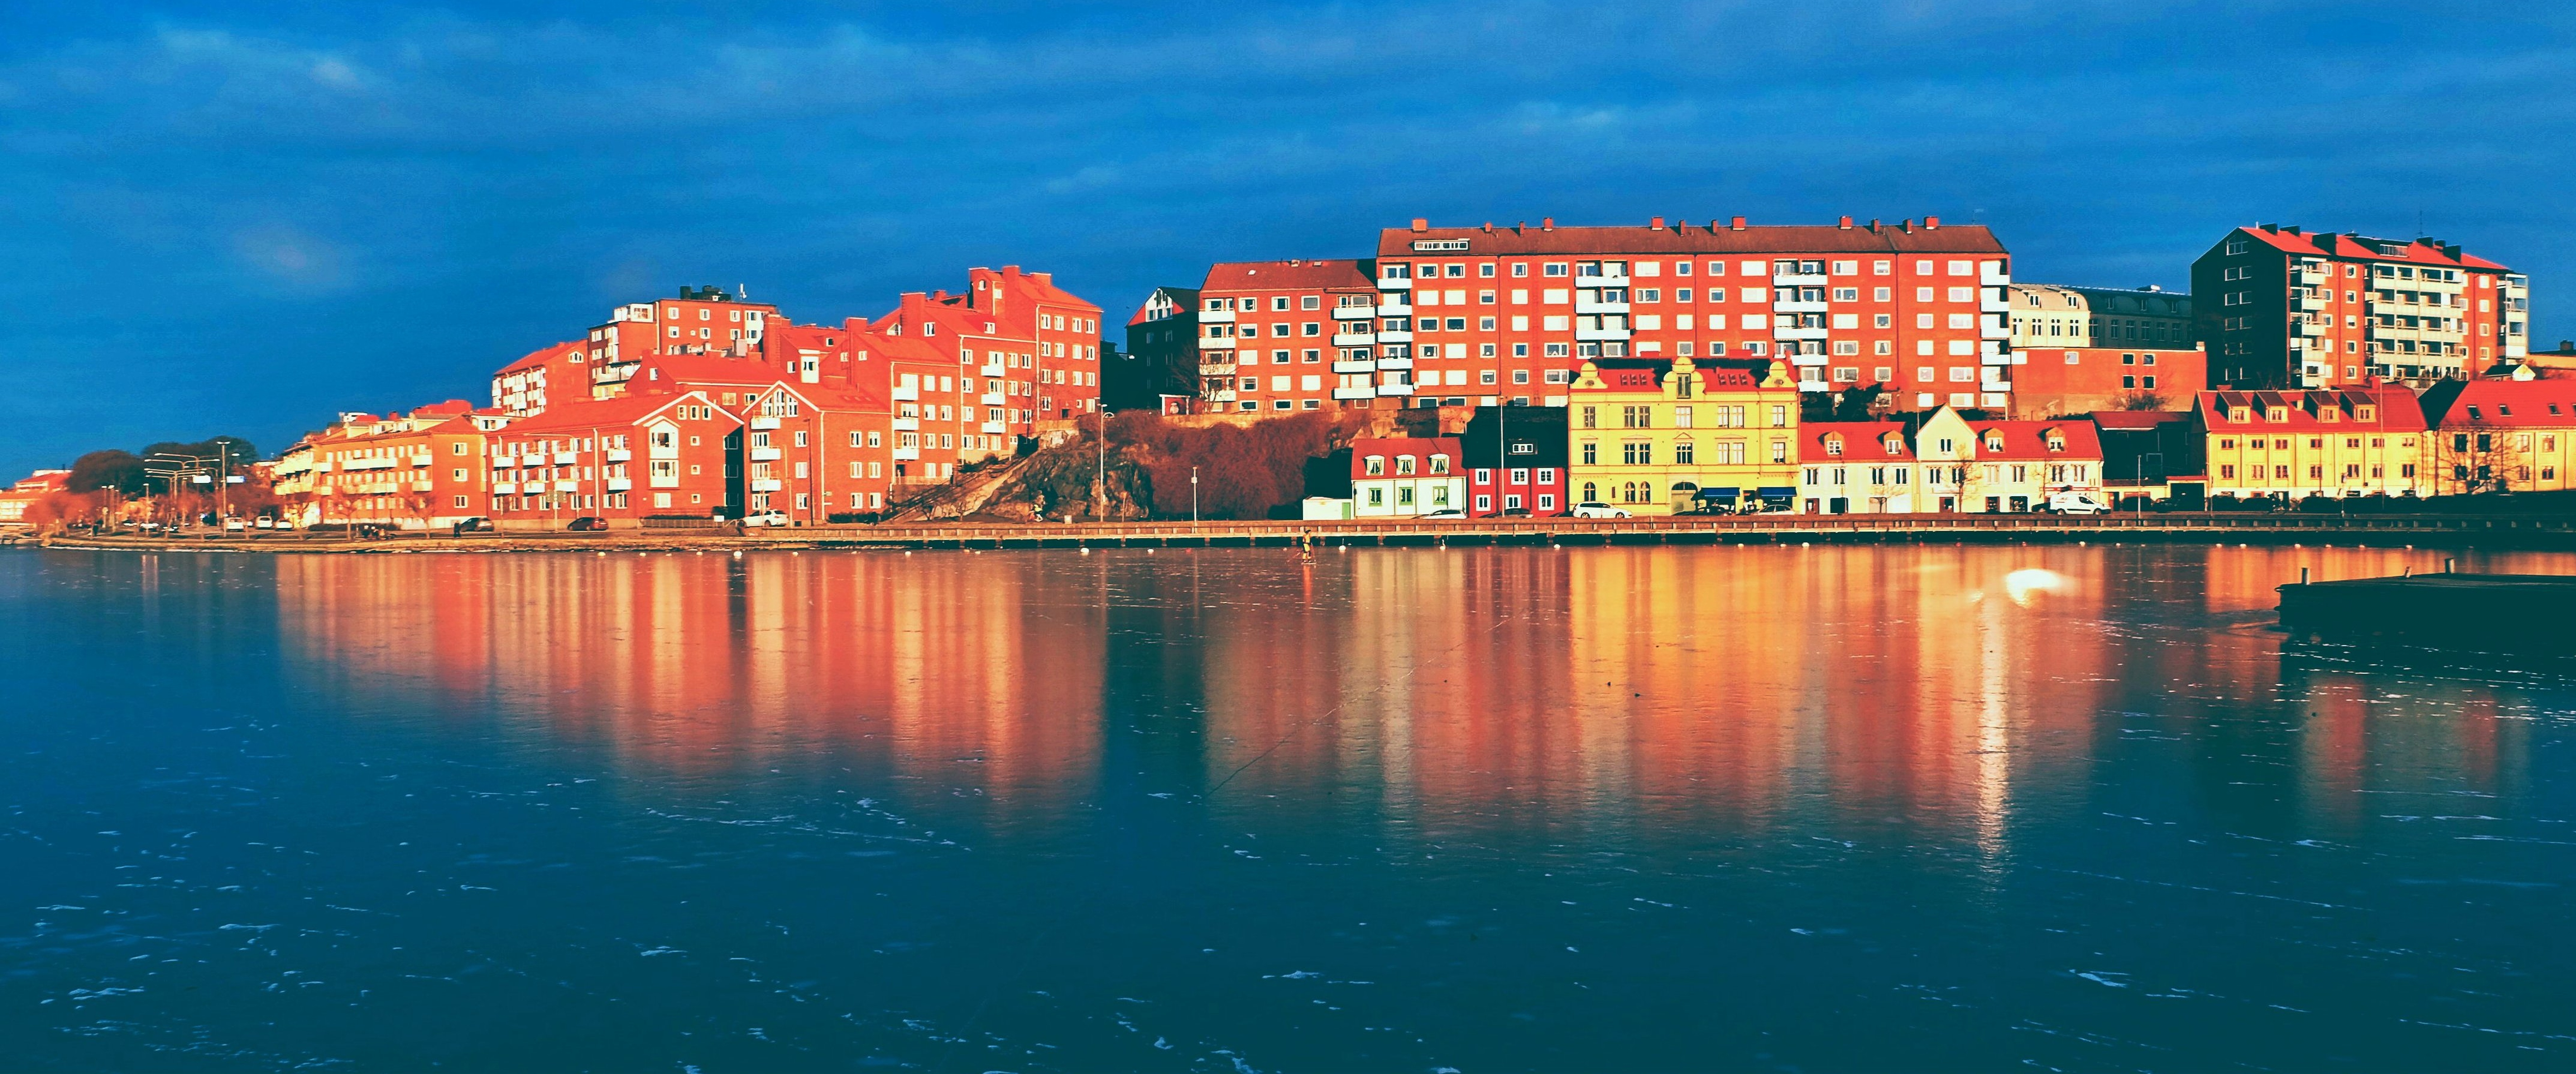
karlskrona, cityscape, reflection, waterway, city, landmark, sky, skyline, metropolitan area, night, metropolis, evening, water